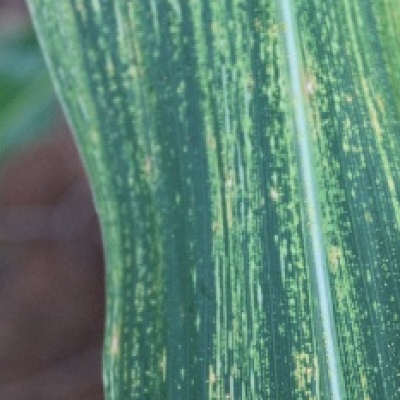
Label: Corn_(Maize)___Maize_Streak_Virus